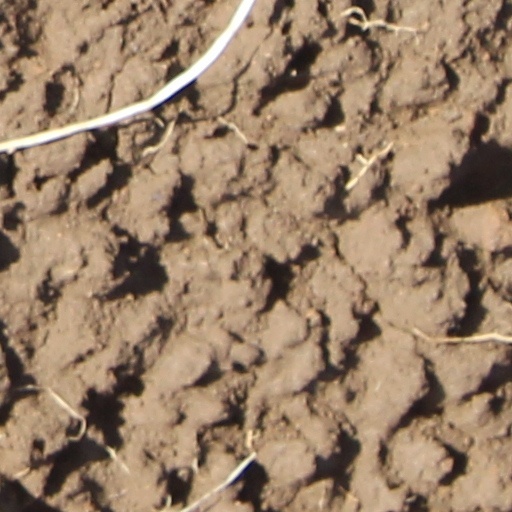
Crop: wheat